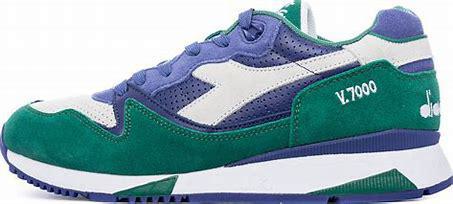
Brand: Diadora
Model: V7000